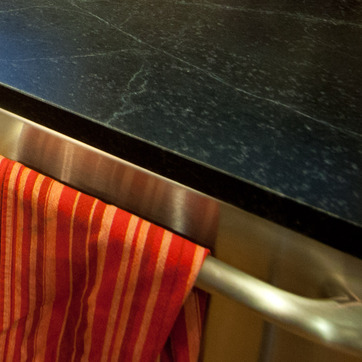
Material: polishedstone